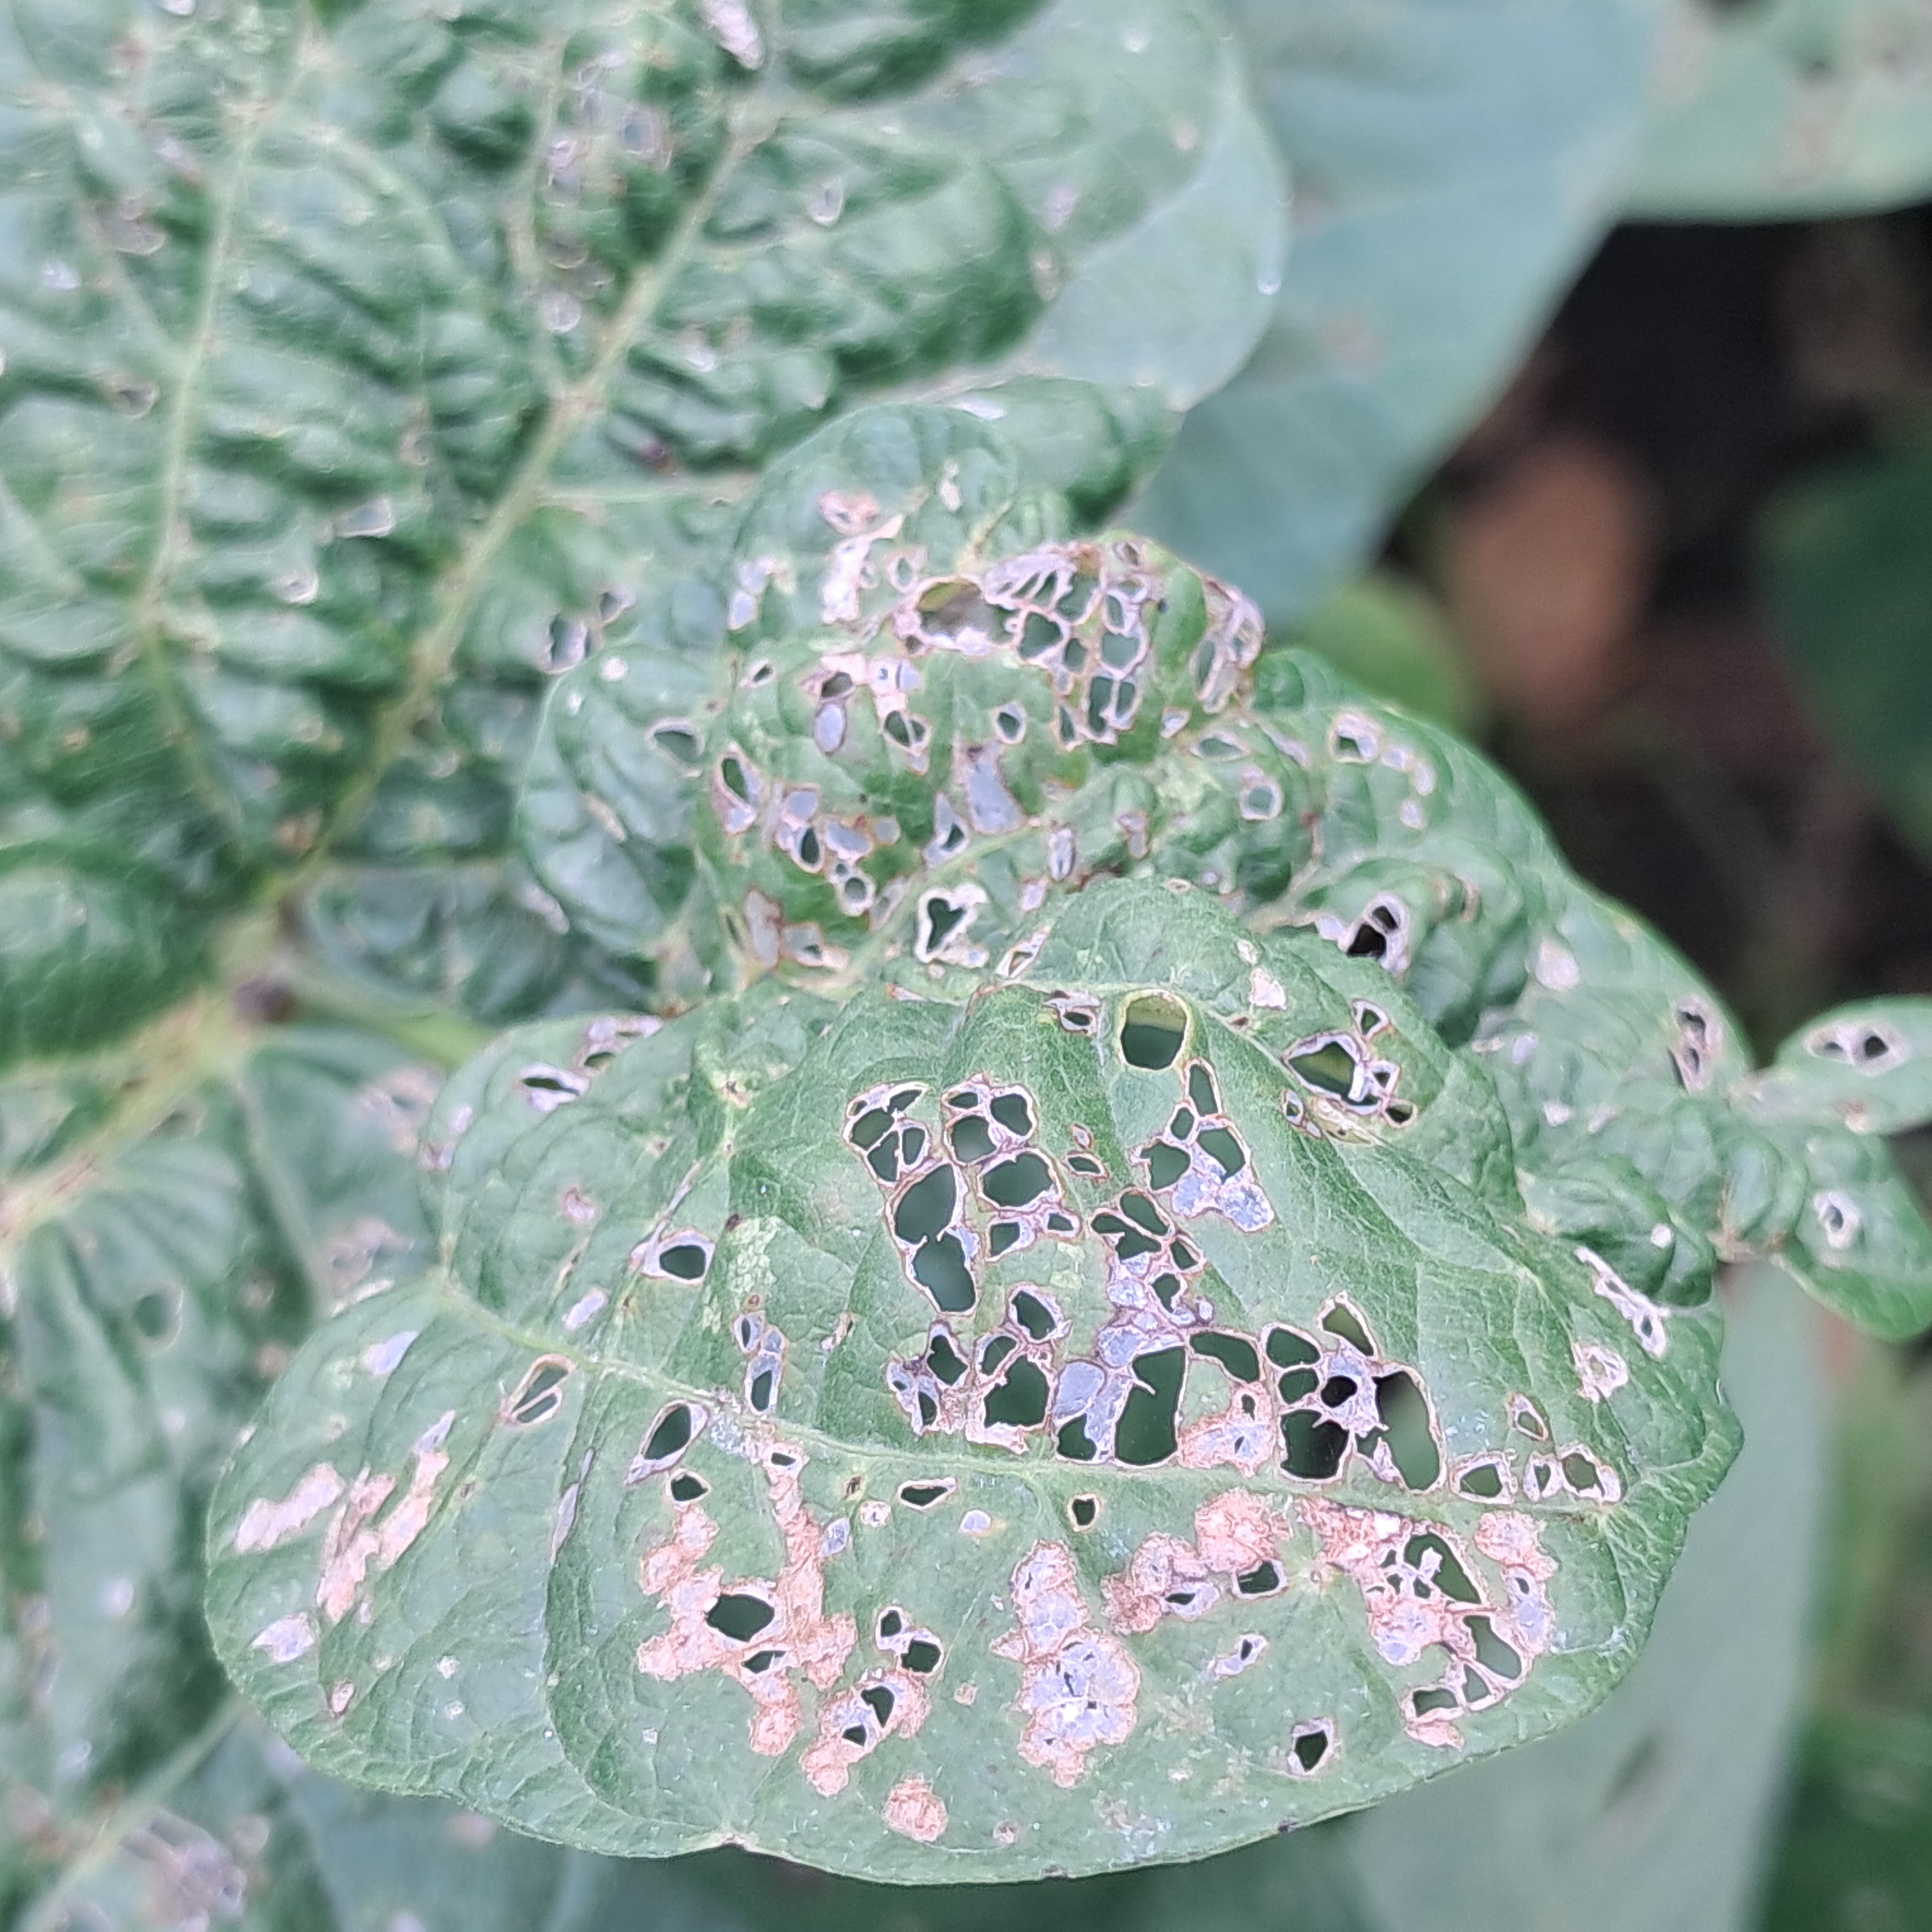
Label: Mosaic